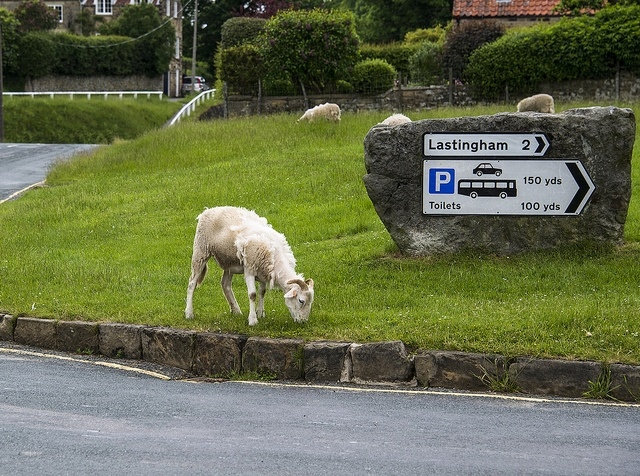
A sheep is eating grass with a sign in the background.
Four white goats standing and eating in a green field.
A cute white goat eating grass near the street.
A lone goat doing some lawn work at a big business.
A goat grazing on lush green grass near a road.